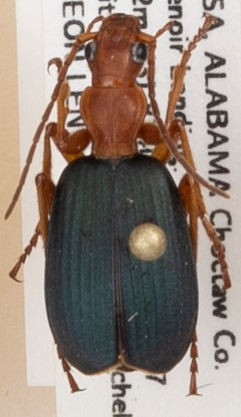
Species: Brachinus alternans
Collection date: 2017-08-16
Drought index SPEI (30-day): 0.512
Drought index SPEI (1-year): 0.422
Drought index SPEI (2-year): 0.9